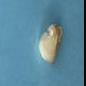
Maize quality: Bad